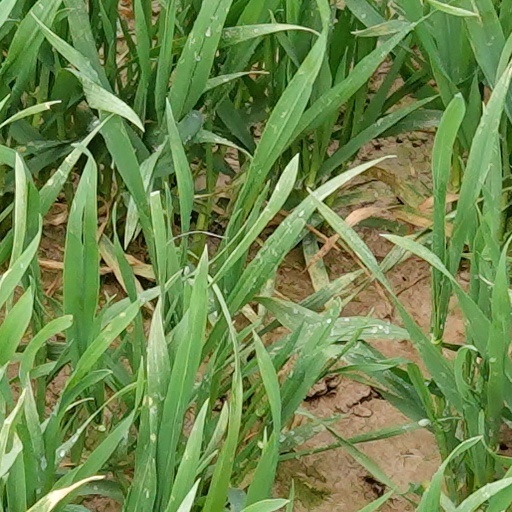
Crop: wheat